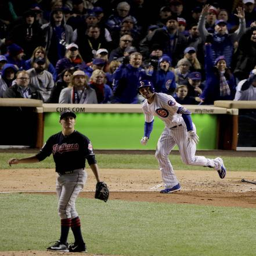
athlete watches his home run off sports team starting baseball player during the fourth inning of game .